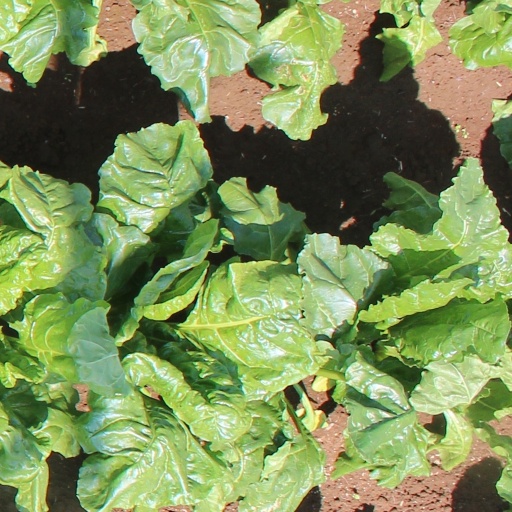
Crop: sugar beet